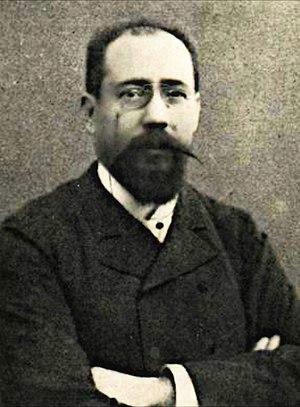
Le deuxième gouvernement Maurice Rouvier est le gouvernement de la Troisième République en France du 24 janvier 1905 au 18 février 1906.
Le premier gouvernement Maurice Rouvier est le gouvernement de la Troisième République en France du 31 mai 1887 au 7 décembre 1887.
Michel Adanson, botaniste, revenu du Sénégal avec d'immenses collections d'histoire naturelle dont plus de trente mille plantes, ainsi que 33 espèces d'oiseaux décrites par Mathurin Jacques Brisson.
Le troisième gouvernement Maurice Rouvier est le gouvernement de la Troisième République en France du 18 février au 7 mars 1906.